State Border of Ukraine

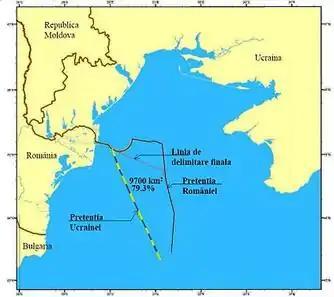
Final ruling of International Court of Justice on territorial waters.

From Ukraine's independence, Romania had contested Ukraine's claims to Snake Island and associated territorial waters, especially their claimed exclusive economic zone (EEZ).